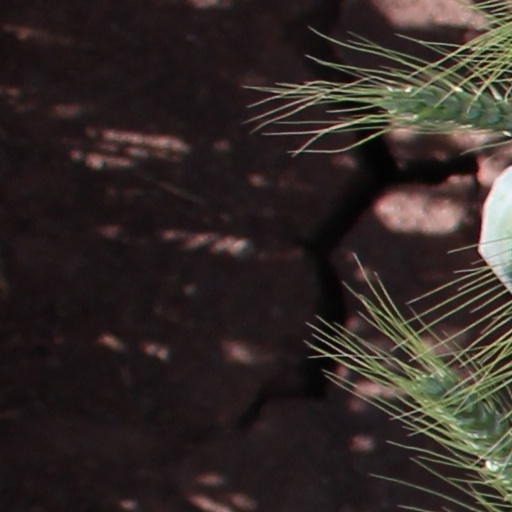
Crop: wheat